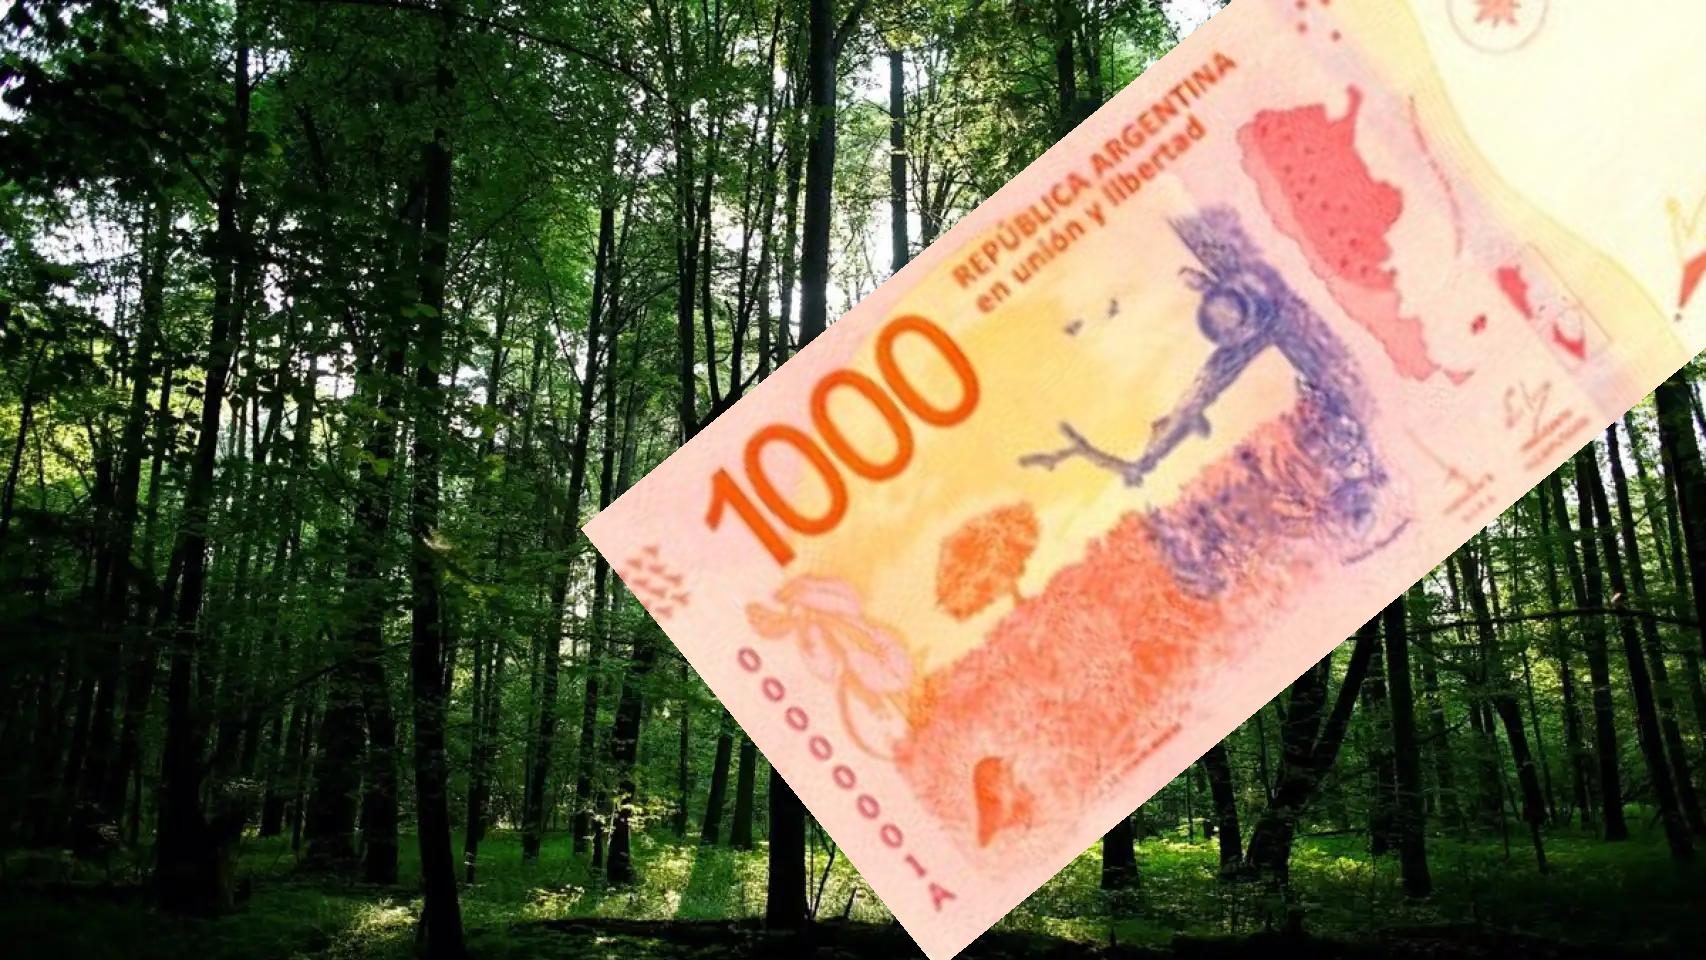
Denominación: 1000